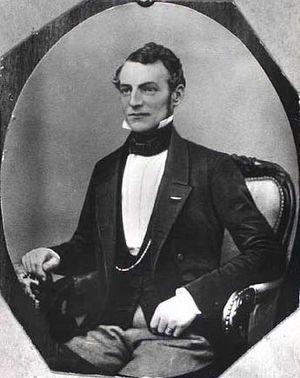
Frederik Michael Liebmann est un botaniste danois né en 1813 et mort en 1856. Il a étudié la botanique à l'université de Copenhague, mais n'y a jamais obtenu aucun diplôme officiel. Il a beaucoup voyagé au Mexique dans les années 1840, avant de devenir en 1845 professeur de botanique à l'université de Copenhague.